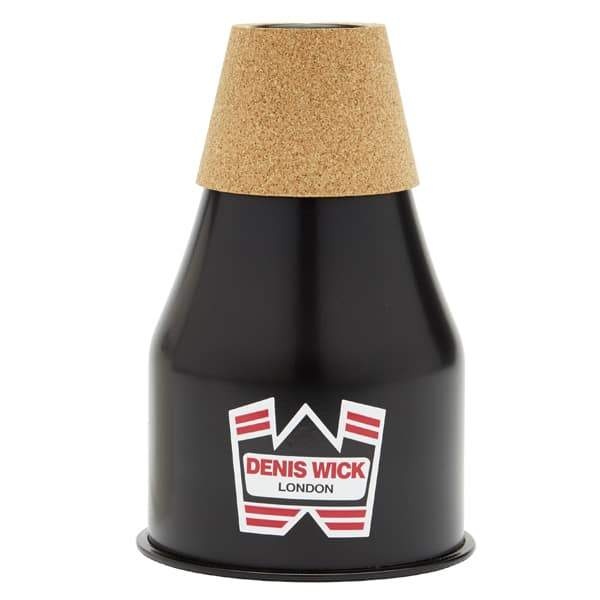
Denis Wick - DW5530 - Practice Mute for French Horn
Most practice mutes are infamous for their deficiencies in pitch, intonation and excessive resistance. Through careful design, Wick has created a practice mute that stops nearly all sound while retaining a stable pitch, accurate intonation and the ideal level of resistance. Whether they are being used in teaching or practicing, Wick practice mutes can bring the sound to the edge of silence. Specs Weight: 0.21kg Dimensions: 29.01 — 14 — 14 cm About Denis Wick mutes Denis Wick mutes have set the standard for tone and intonation for many years. They bring an amazing range of tone colours to any brass section and are essential for the performance of a huge range of music, from classical composers such as Mahler and Shostakovich to film scores, avant-garde music, big bands and small group jazz. Click here to view a comparison chart of Denis Wick products.
Brand: Denis Wick
Category: Arts & Entertainment > Hobbies & Creative Arts > Musical Instrument & Orchestra Accessories > Brass Instrument Accessories > Brass Instrument Mutes > Practice Mutes